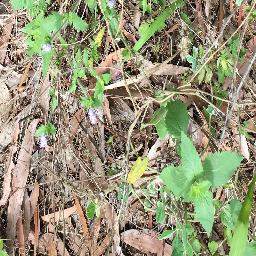
Label: siam_weed